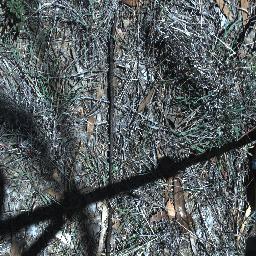
Label: negative